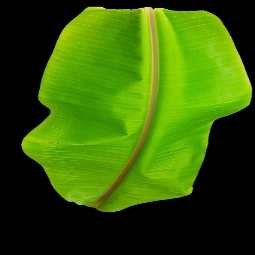
Label: Calcium